Bonnie L. Jensen

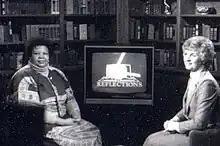
Jensen on the set of "Reflections".

Jensen served as executive director of the former American Lutheran Church Women (ALCW), Minneapolis, Minnesota from 1981 to 1987. From 1982 to 1987, Jensen and her husband, served as co-hosts of "Reflections", a 30-minute Christian television series. From 1993 to 1995, Jensen served as director for planning and evaluation and program director for Papua New Guinea and the South Pacific for the Evangelical Lutheran Church in America.